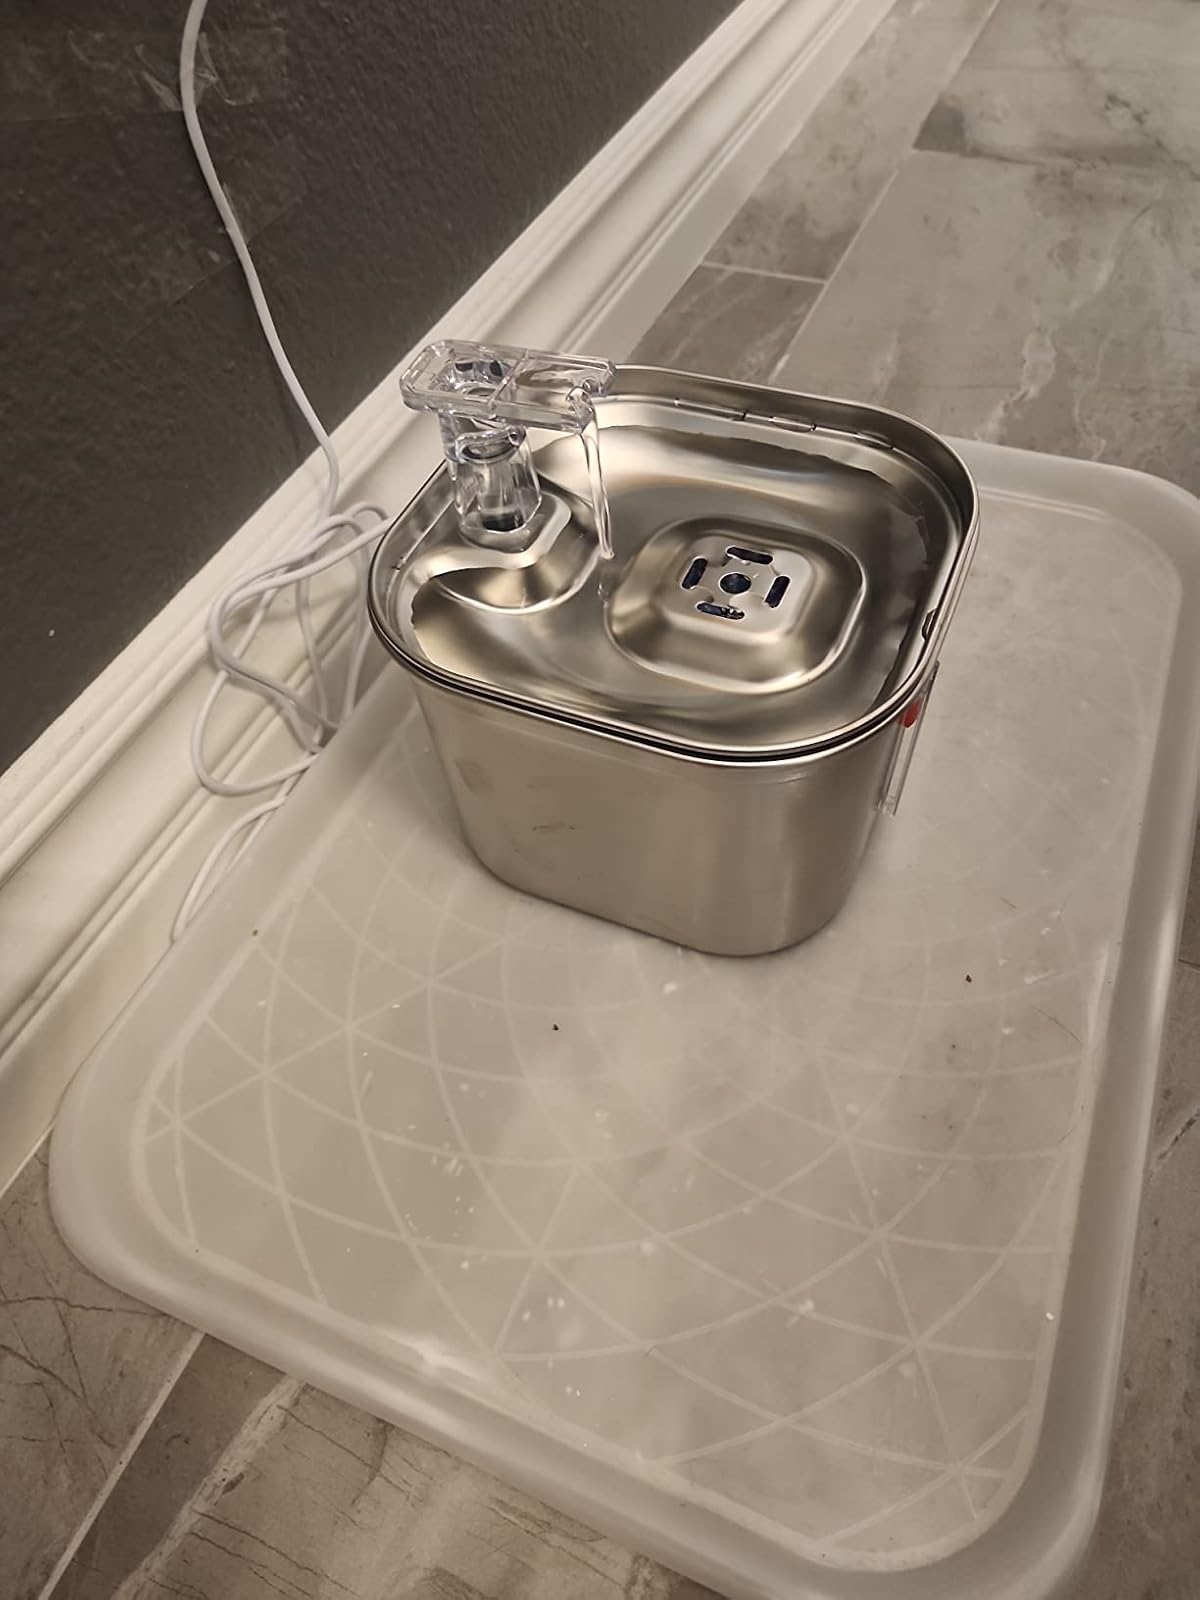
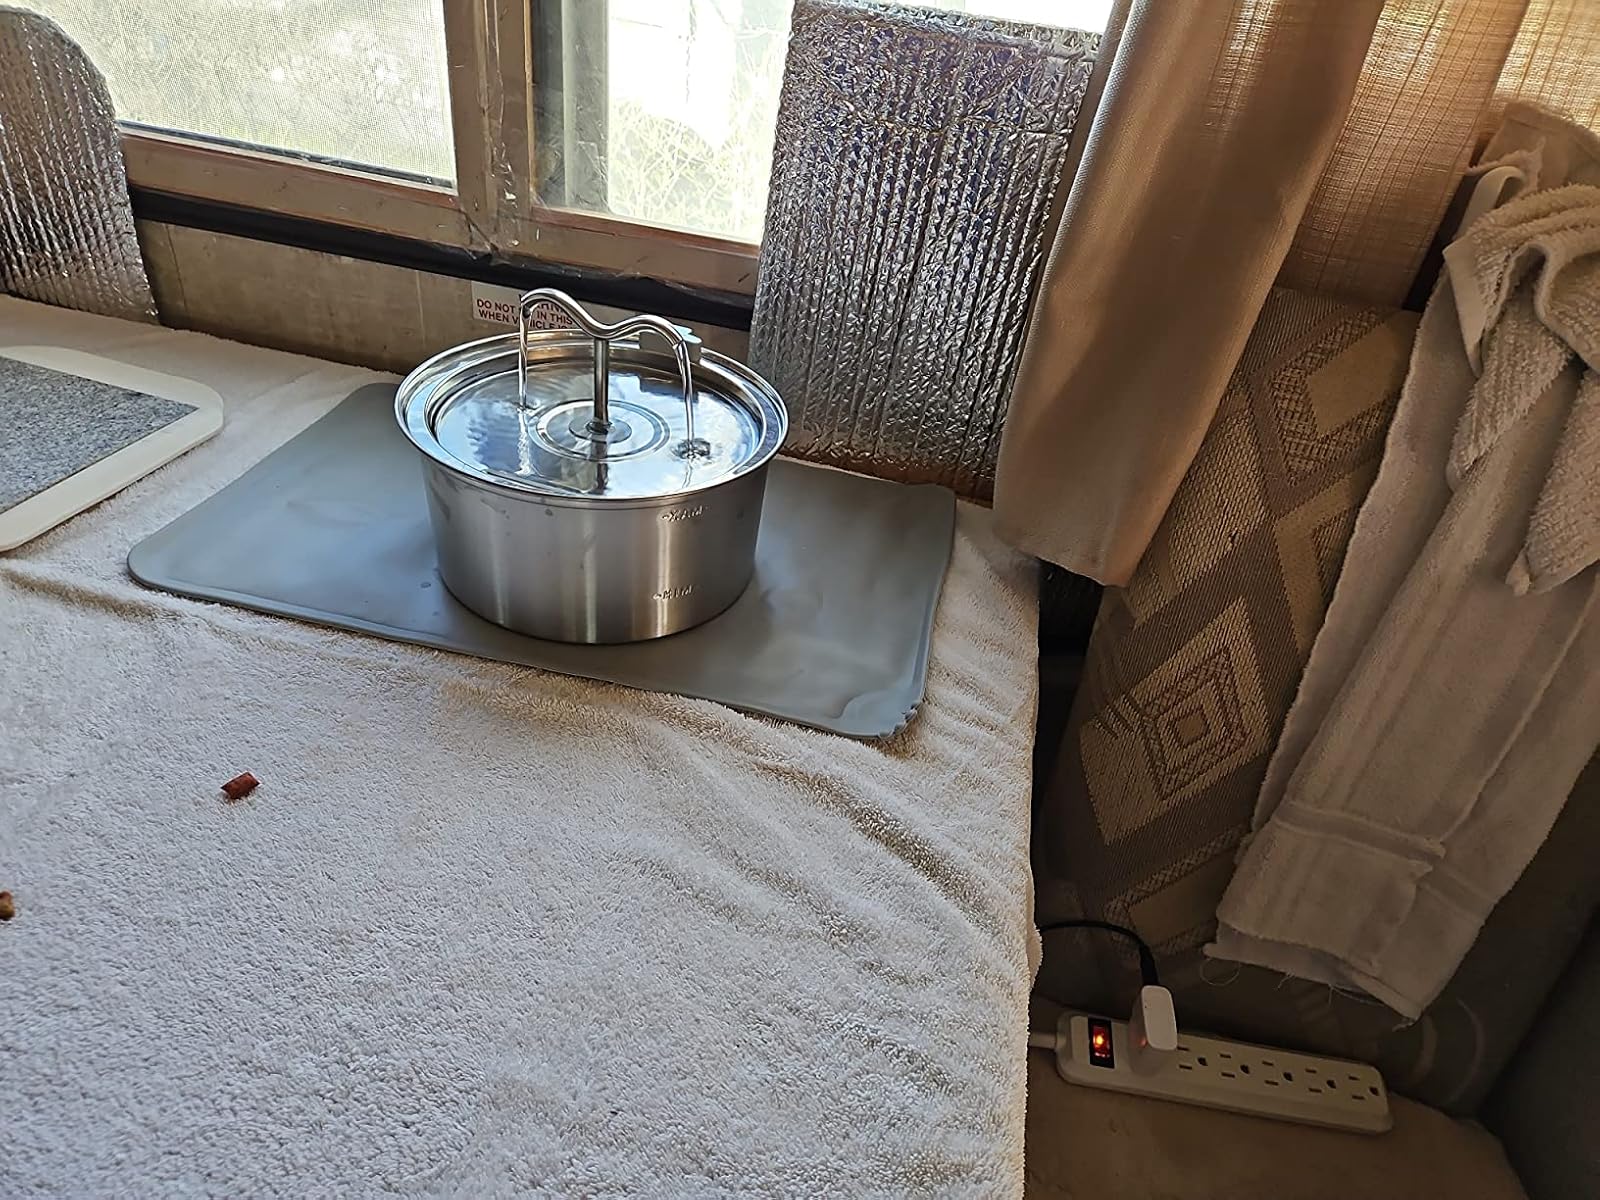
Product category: items_bowl
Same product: no